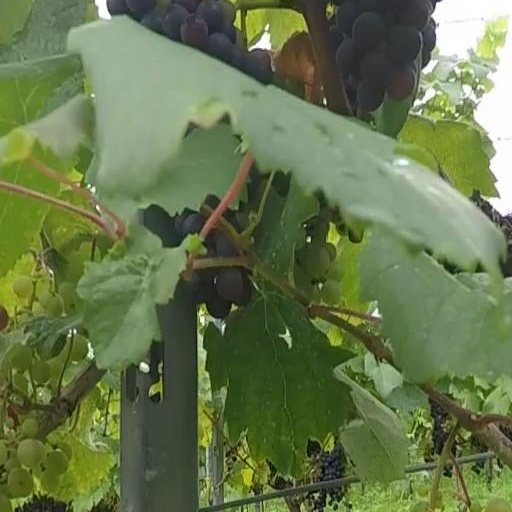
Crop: grape